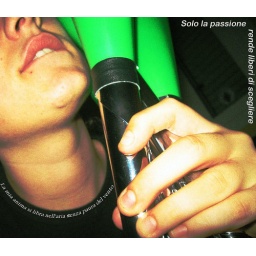
makes us free to choose.. [my soul flying in the sky without fear of the wind]